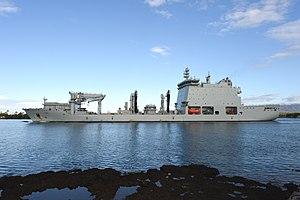
Le Projet Resolve est un programme de la marine royale canadienne visant à remplacer les navires de la classe Protecteur, en attendant les navires de la classe Queenston, qui eux doivent entrer en fonction d'ici 2021-2022. Le navire issu du programme, le MV Asterix, est une première canadienne en termes de conception et de fabrication, puisque ce navire est le plus gros jamais construit dans l'histoire de la marine militaire. Le bateau a été conçu par NavTech et Rolls Royce Marine et construit aux chantier naval Davie à Lévis au Québec. Le gouvernement canadien va louer le navire pour 668 millions de dollars sur une période de deux fois cinq ans avec la possibilité d'achat par la suite. Plus de 996 compagnies dont 814 du Québec, ont participé activement au développement du navire depuis 2012.Une partie de navire a été construit en Finlande et en Norvège. Deux autres pays de l'Organisation du traité de l'Atlantique nord, sont à la recherche d'un navire similaire construit par le chantier Davie. Le navire a couté 500 millions à construire comparativement à deux milliards pour le même type. Le navire a été conçu en 14 mois grâce à l'architecte naval canadien de renom Paul E. Barbeau.